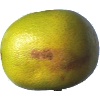
Label: pomelo_sweetie